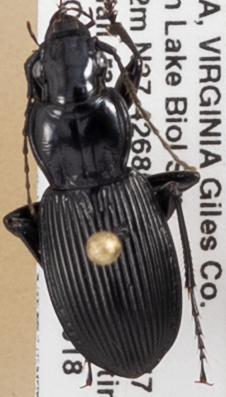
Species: Pterostichus lachrymosus
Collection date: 2019-06-18
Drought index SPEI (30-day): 0.36
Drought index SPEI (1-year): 2.09
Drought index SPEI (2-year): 2.09